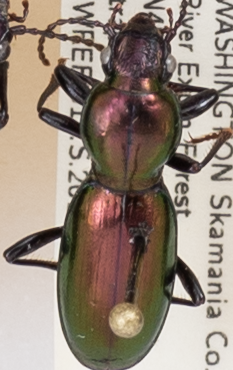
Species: Zacotus matthewsii
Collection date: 2018-07-31
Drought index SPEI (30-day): -1.444
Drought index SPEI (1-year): -0.39
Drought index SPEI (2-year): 0.54